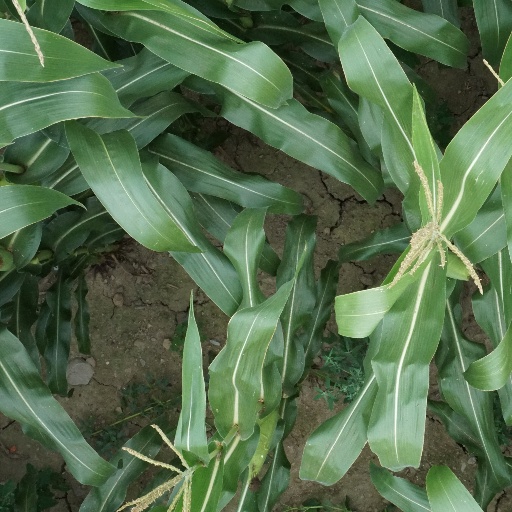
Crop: maize; corn